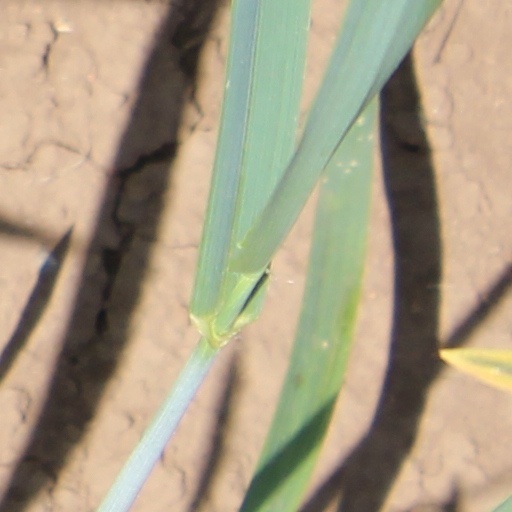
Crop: wheat